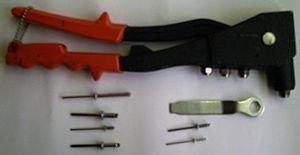
La pince à riveter est un outil de rivetage.